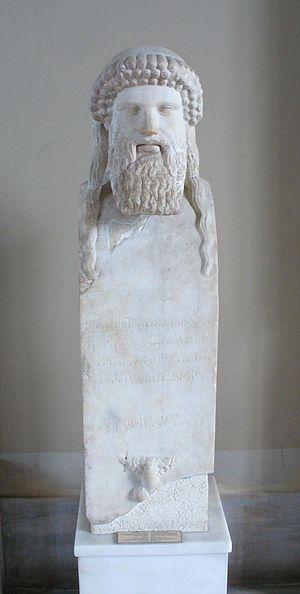
Hermès portant une inscription le reliant à l'Hermès des Propylées d'Alcamène
Alcamène est un sculpteur grec du premier classicisme. Il fut élève de Phidias.
Un hermès est un buste surmontant un bloc quadrangulaire, parfois sculpté de manière grossière, représentant souvent le dieu Hermès coupé droit aux épaules, et généralement orné d'un phallus.